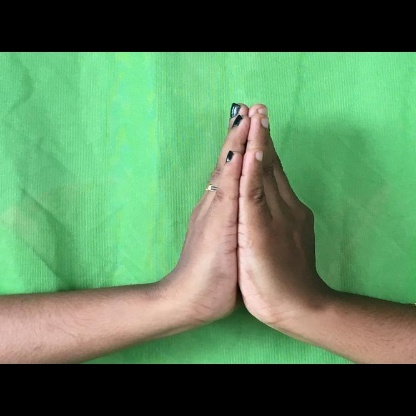
Mudra: Anjali